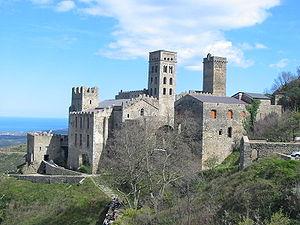
Le monastère de Sant Pere de Rodes est un monastère bénédictin situé dans le nord-est de la communauté autonome de Catalogne, province de Gérone en Espagne. Il est construit sur le flanc de la montagne de Verdera, en contrebas des ruines du château de Sant Salvador de Verdera qui lui offrait sa protection, avec une vue exceptionnelle sur la baie de Llançà et El Port de la Selva, au nord du cap de Creus.